Latimer station (PAAC)

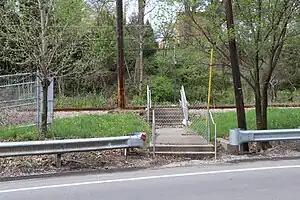
Station site in 2017. This staircase used to lead to the inbound platform.

Latimer was a station on the Port Authority of Allegheny County's light rail network, located in Bethel Park, Pennsylvania. The street level stop was designed as a small commuter stop, serving area residents who walked to the train so they could be taken toward Downtown Pittsburgh.